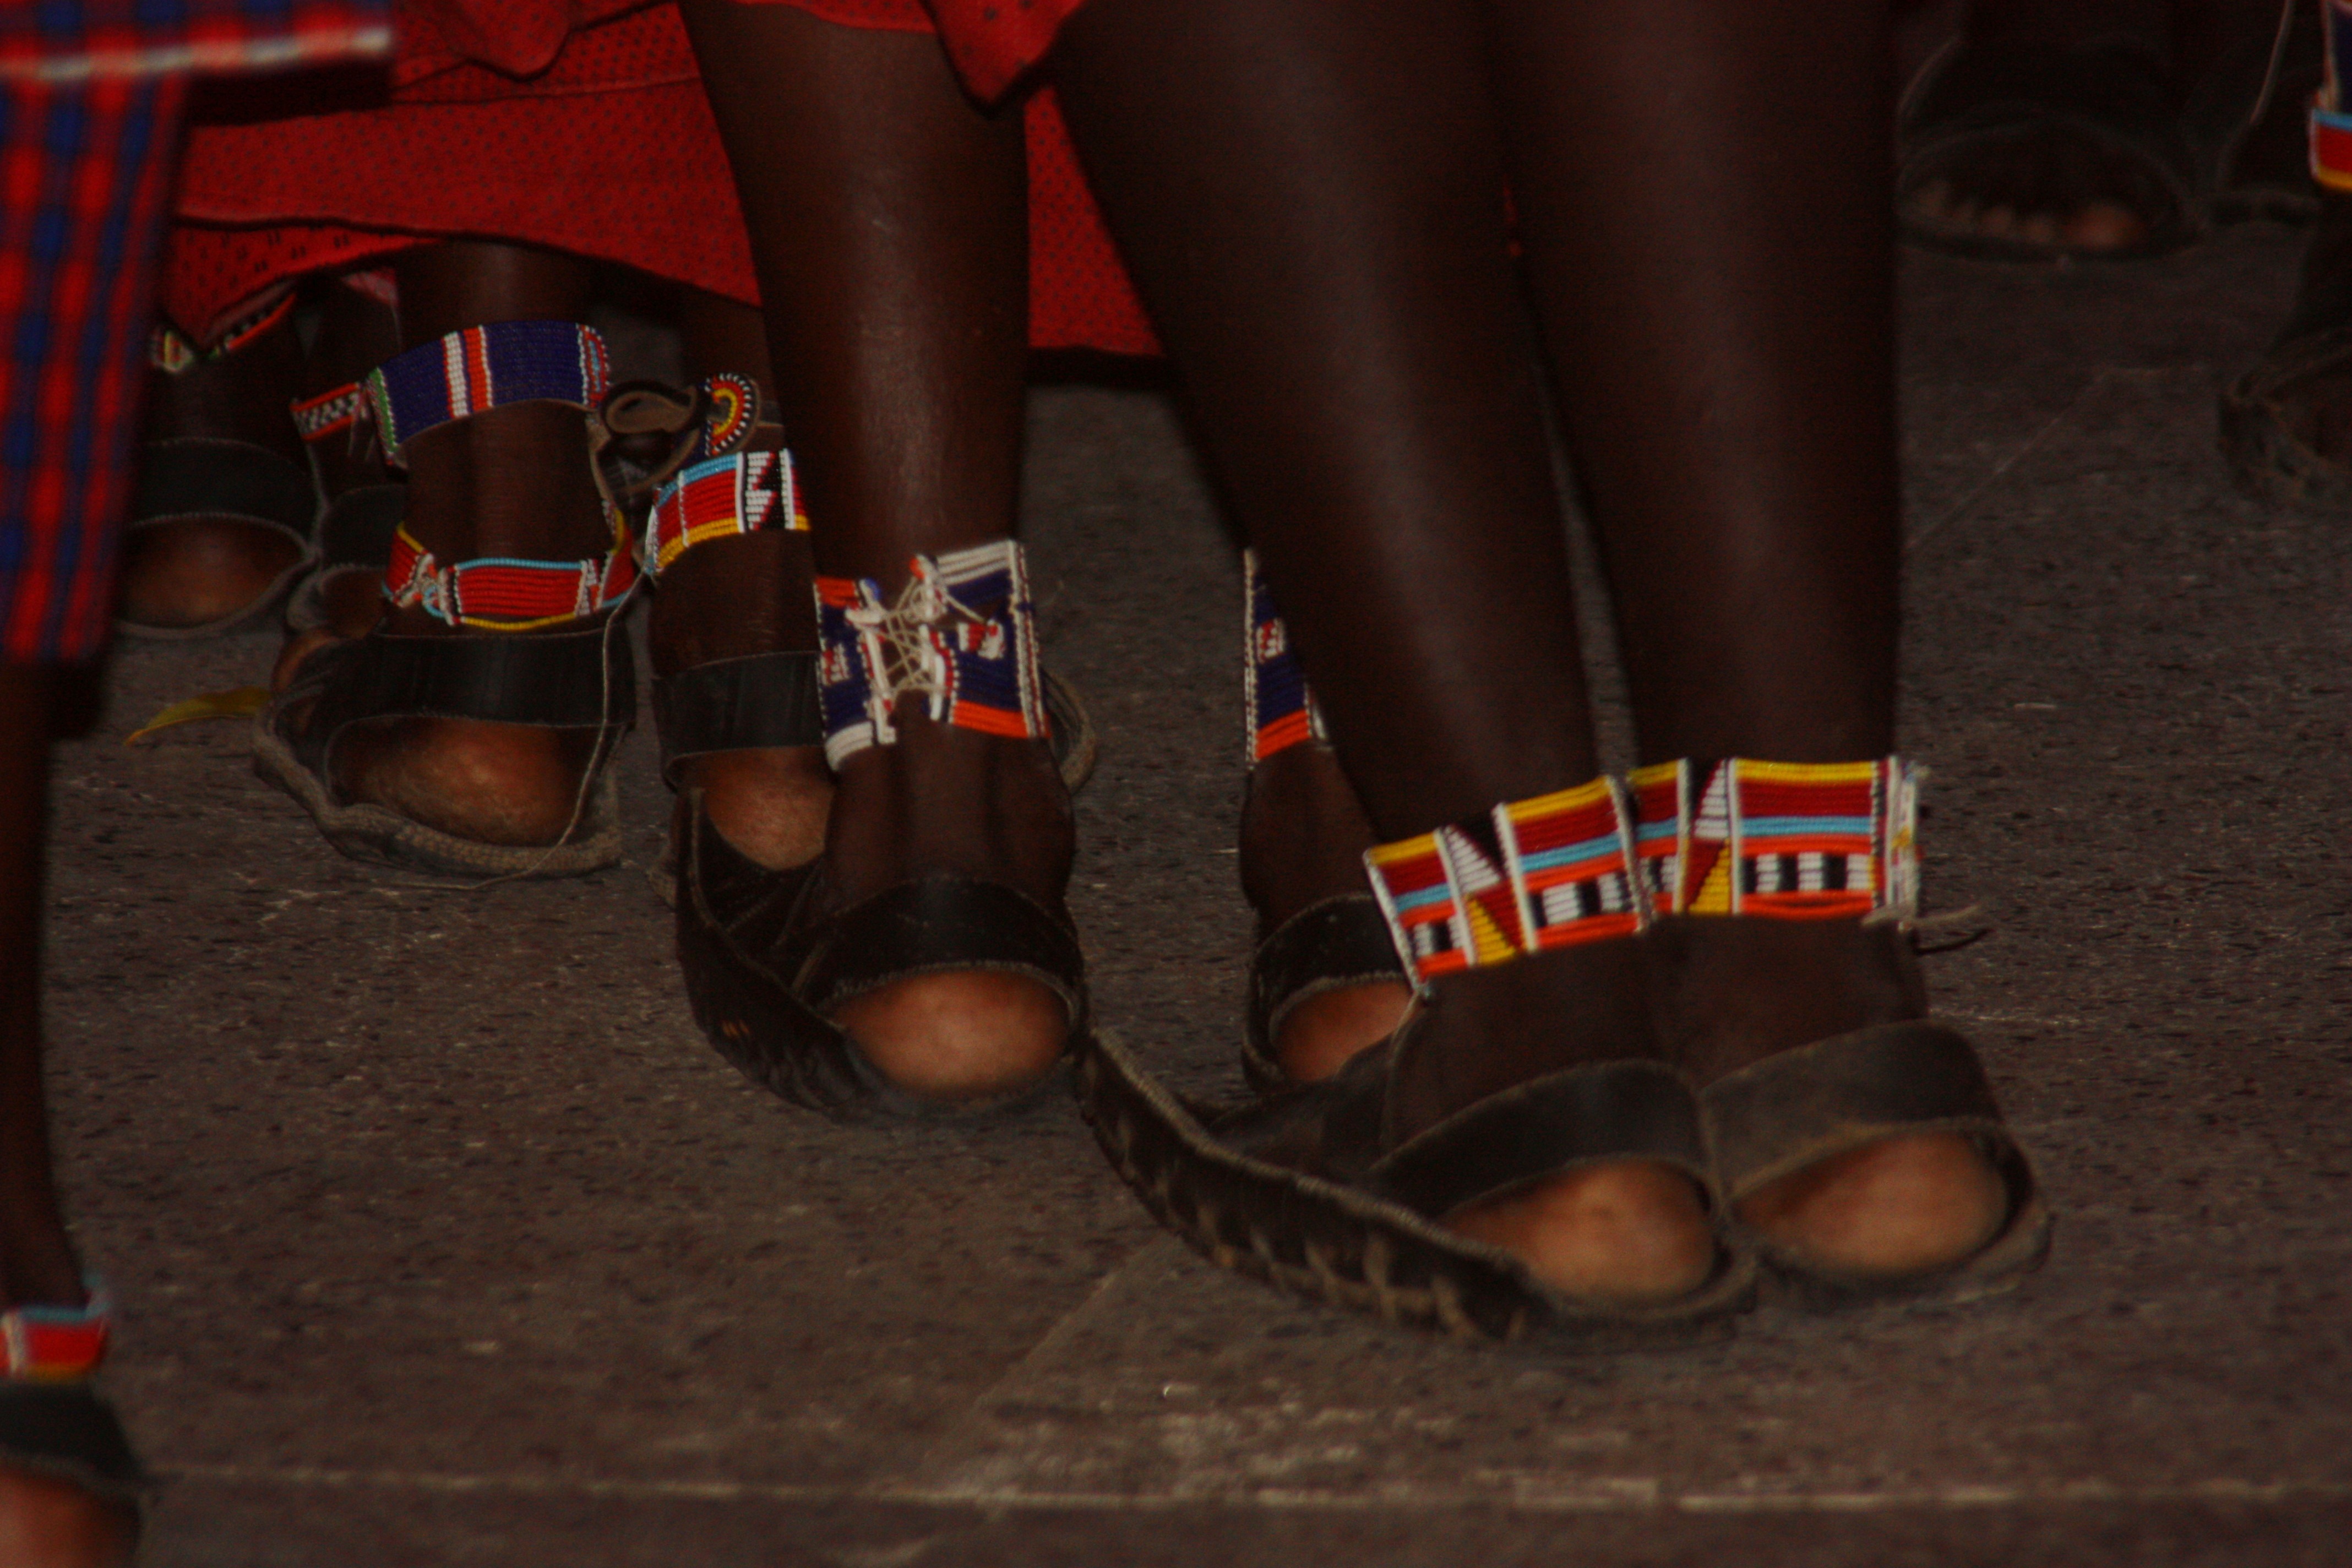
shoe, boot, leg, dance, africa, holiday, human body, shoes, footwear, kenya, mombasa